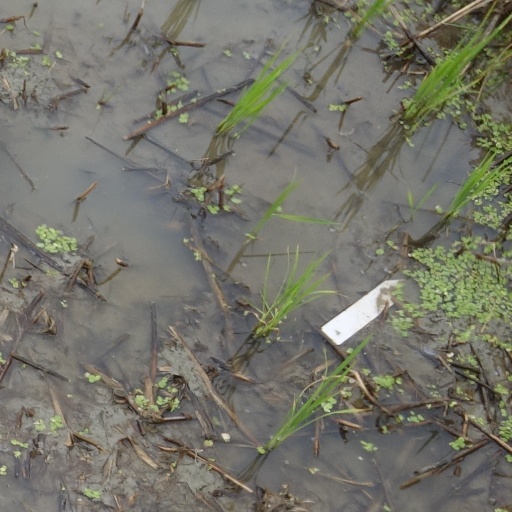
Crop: rice